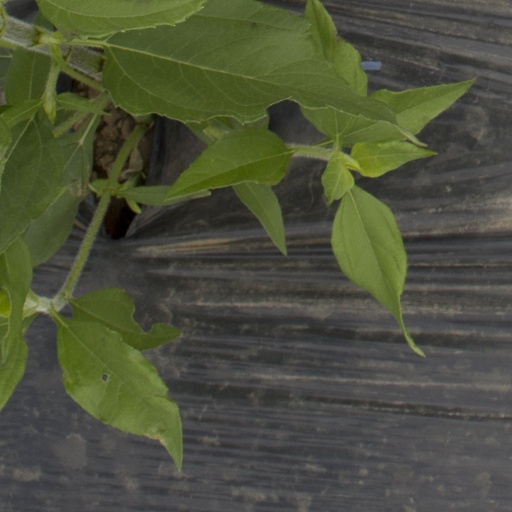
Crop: Jerusalem artichoke